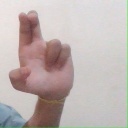
अक्षर: आ